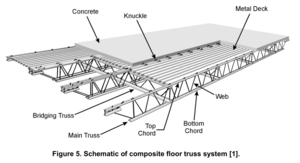
Le World Trade Center de la ville de New York est un complexe composé d'immeubles d'affaires situé dans le quartier de Lower Manhattan, aux États-Unis. Conçu par l'architecte Minoru Yamasaki et développé par la Port Authority of New York and New Jersey, il a été inauguré le mercredi 4 avril 1973.